Szczecinek

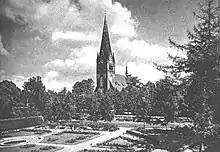
Early 20th-century view of the St. Mary church

In 1601 a Polish school was established, and in 1640 a gymnasium was founded, which as today's "I Liceum Ogólnokształcące" is one of the oldest high schools in Pomerania. During the Thirty Years' War it was captured and plundered by the Swedes and Austrians. After the war, from 1653, the town was part of Brandenburg, from 1701 of Prussia and from 1871 to 1945 of Germany. During the Seven Years' War, in 1759 it was plundered by the Russians. In 1807, during the Napoleonic Wars and Polish national liberation fights, the town was captured by Poles led by Tomasz Łubieński.